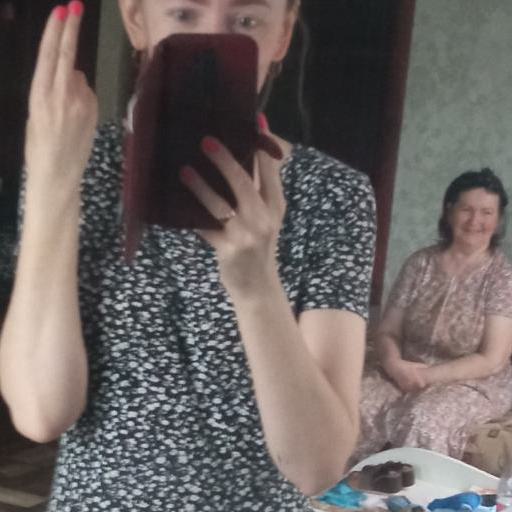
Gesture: no_gesture